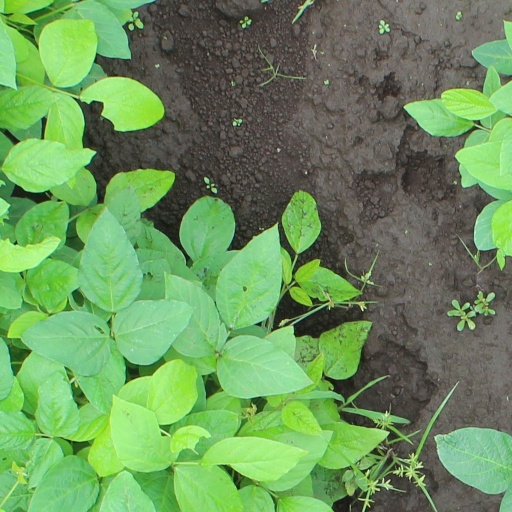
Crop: soybean